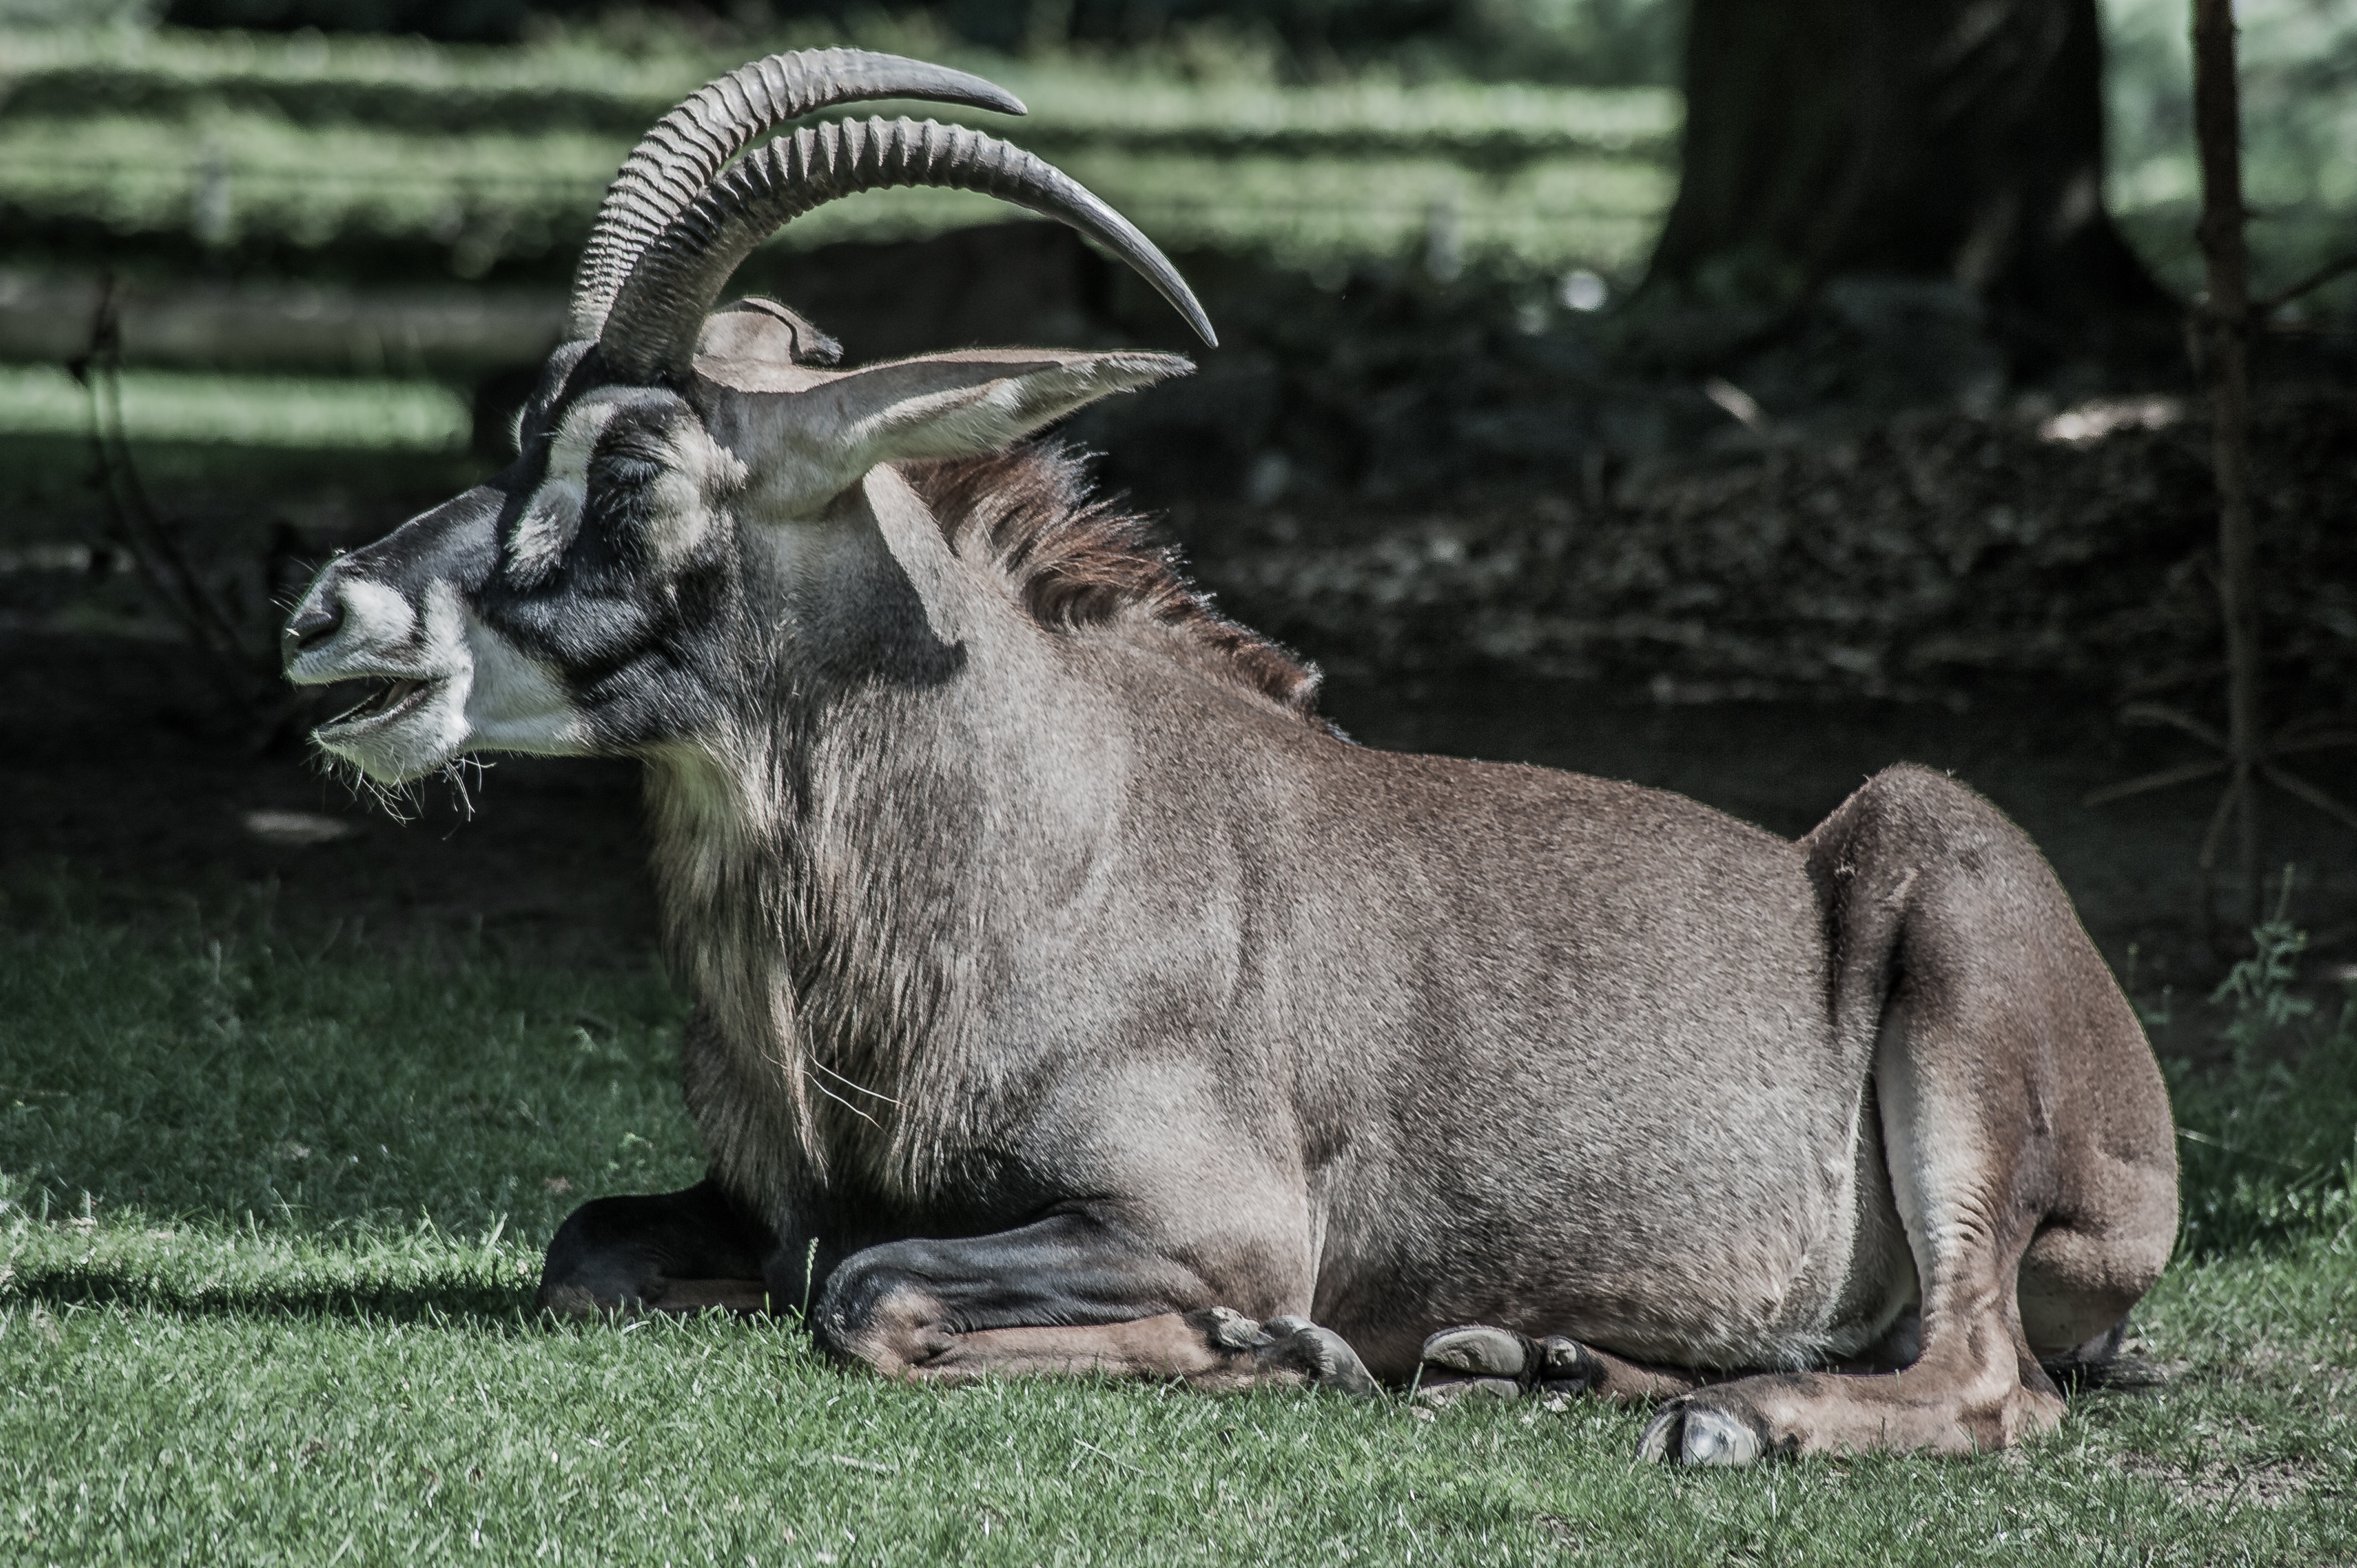
grass, animal, wildlife, goat, zoo, horn, sheep, mammal, fauna, goats, vertebrate, sheeps, lying, horns, horse antelope, cow goat family